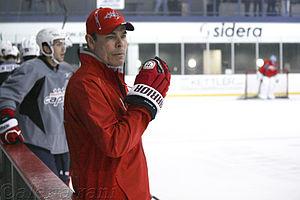
Adam Oates est un joueur professionnel de hockey sur glace devenu entraîneur. Il évolue au poste de centre pendant 19 saisons dans la Ligue nationale de hockey.